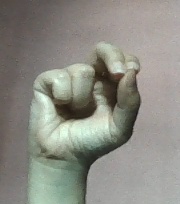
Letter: gaaf